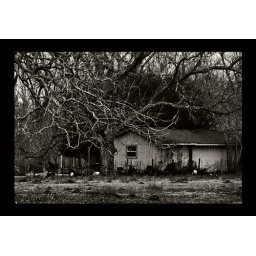
I took this picture on my bike ride of a house in the country that has seen better days